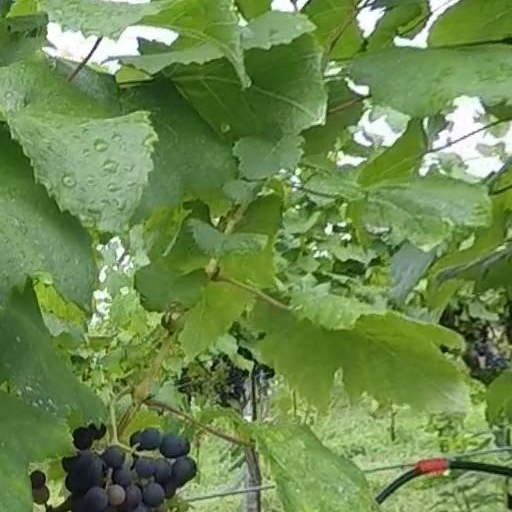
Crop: grape